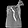
Label: Shirt